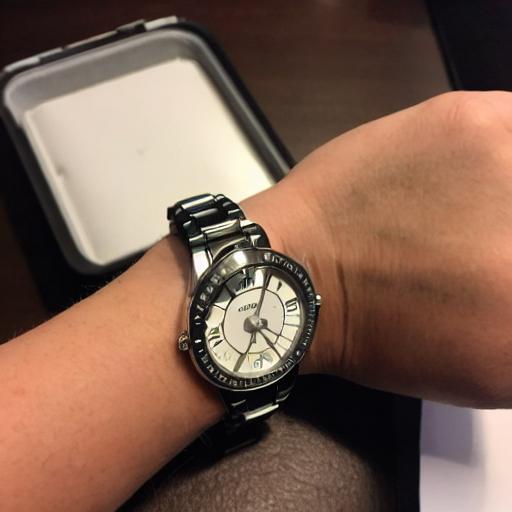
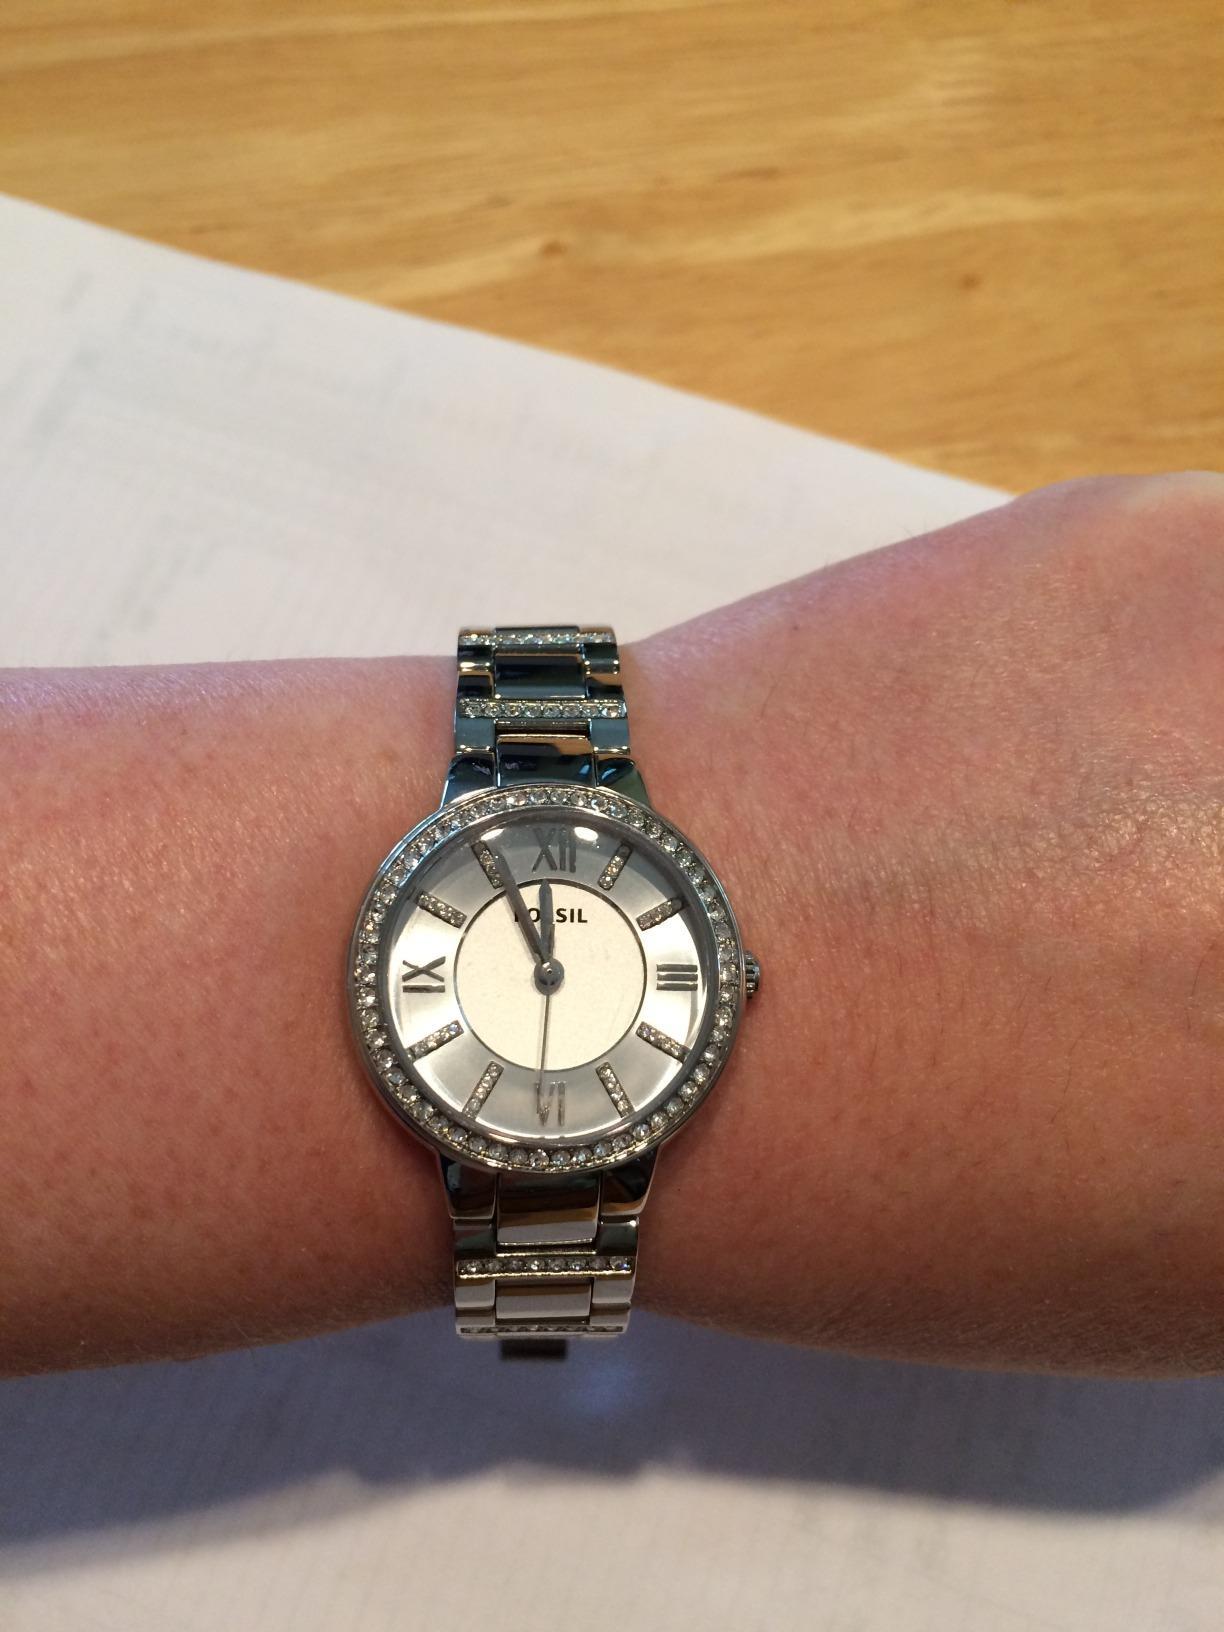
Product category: accessories_watch
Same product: no